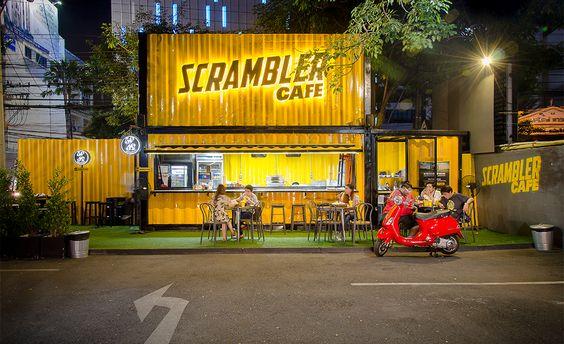
có một số người đang ngồi ở trước một cửa hàng